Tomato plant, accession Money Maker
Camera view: vertical (180 deg); turntable rotation: 60 degrees
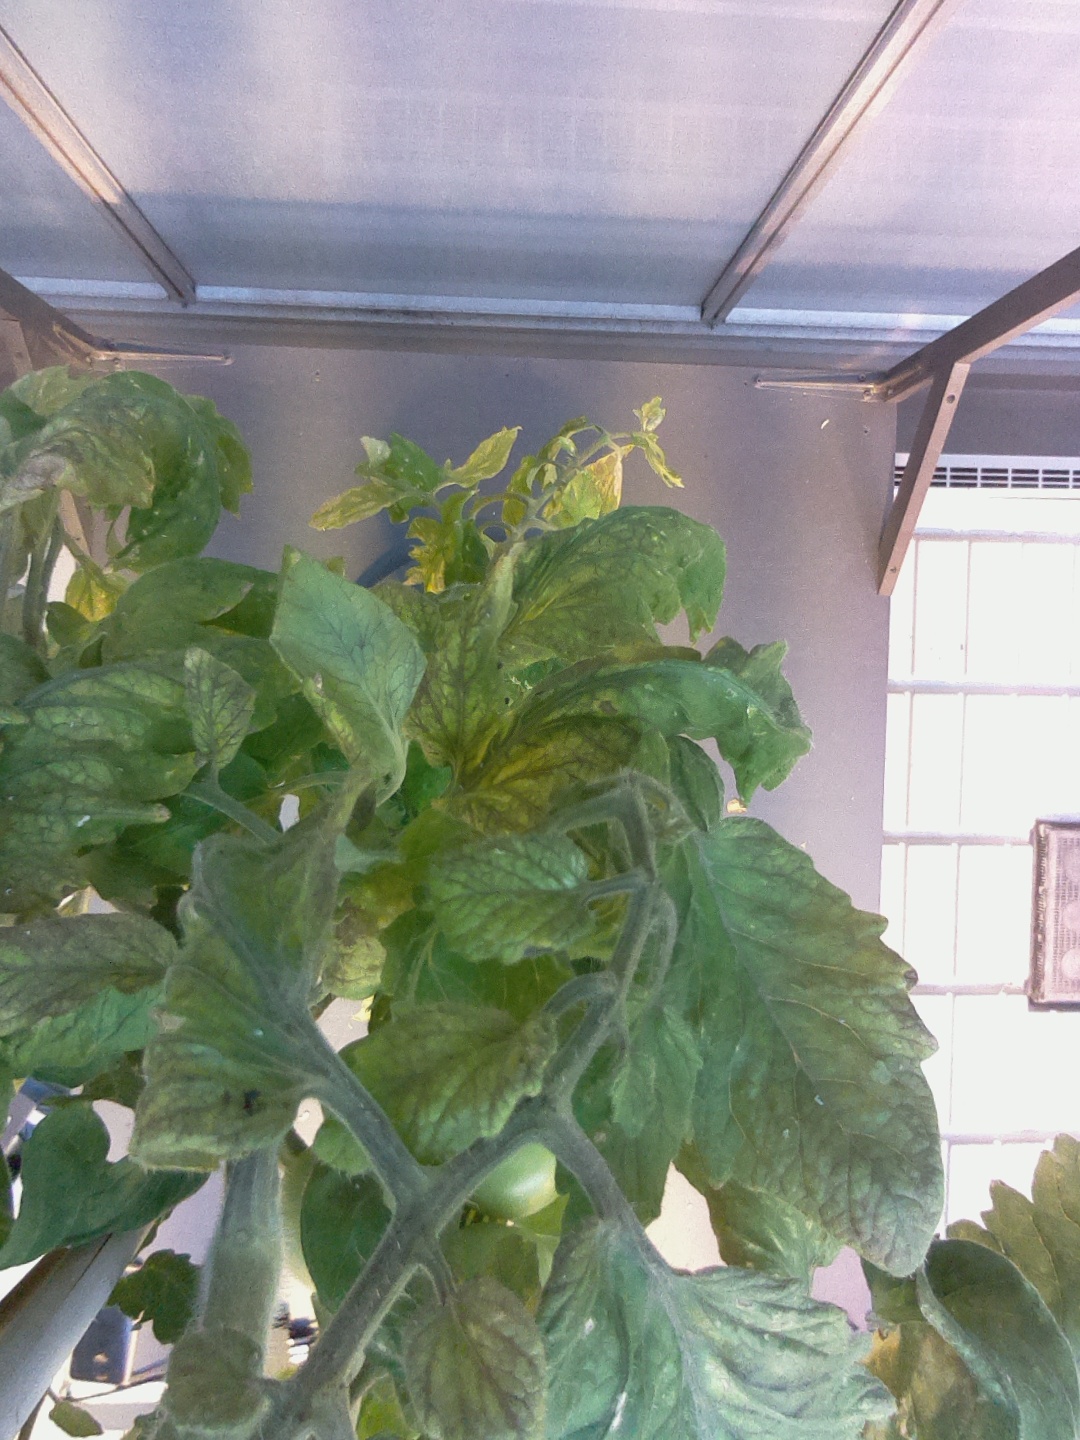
BBCH growth stage 79: 90% -100% of final fruit size